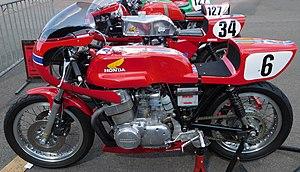
Deux Honda CB 750 Martin de 1972, exposition à Briare, Loiret, France.